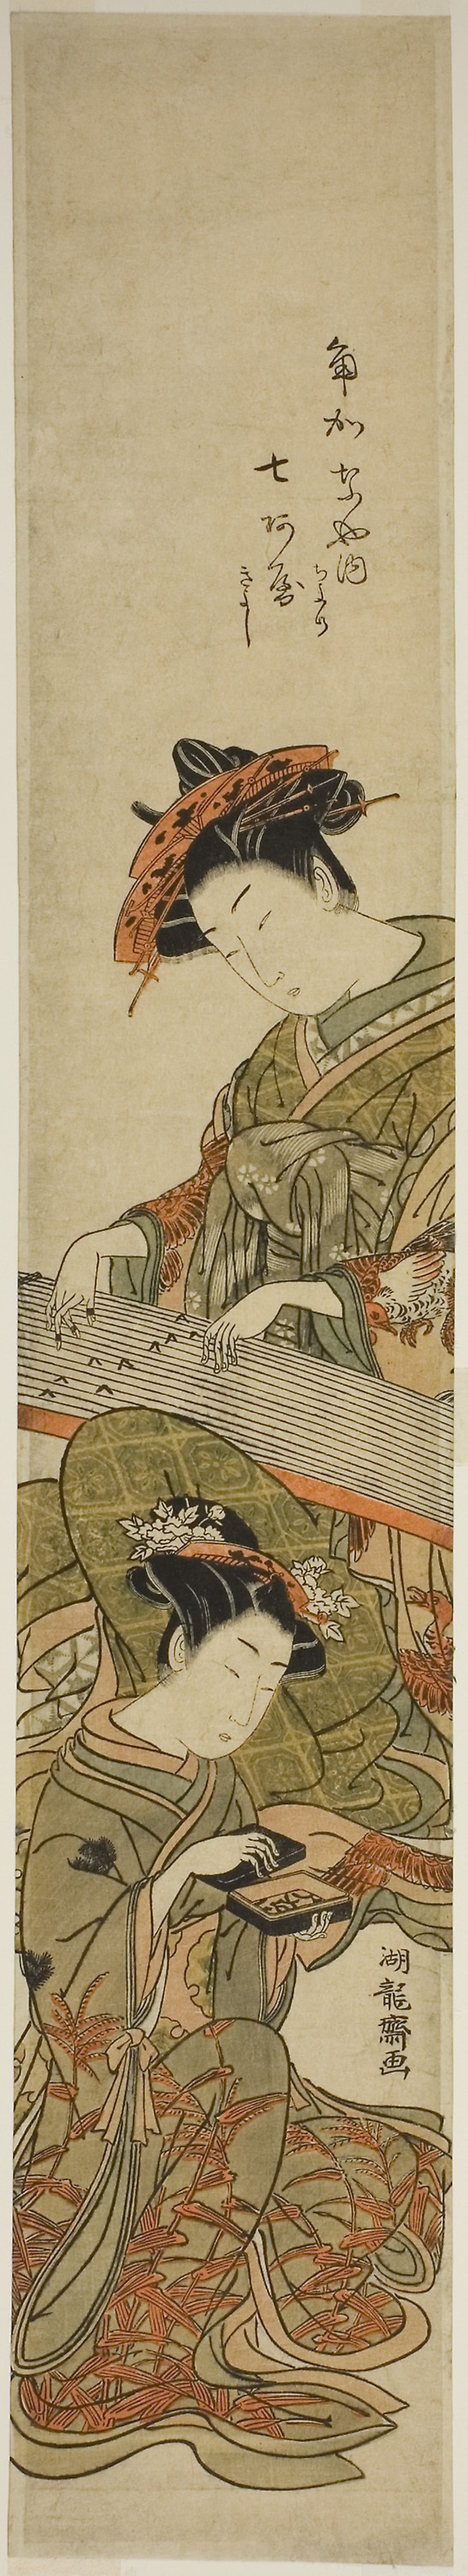
illustration, art, fiction, fictional character, painting